Jehohanan

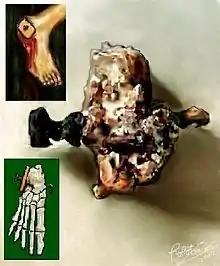
Jehohanan's heel bone.

Jehohanan was a Judean man sentenced to death by crucifixion sometime in the 1st century CE. His ossuary was found in 1968 when building contractors working in Giv'at ha-Mivtar accidentally uncovered a Jewish tomb. The stone ossuary had the Hebrew inscription of "Jehohanan the son of Hagkol" (the meaning of "hgqwl" is uncertain, hence his name sometimes being given as Johanan ben Ha-galgula).